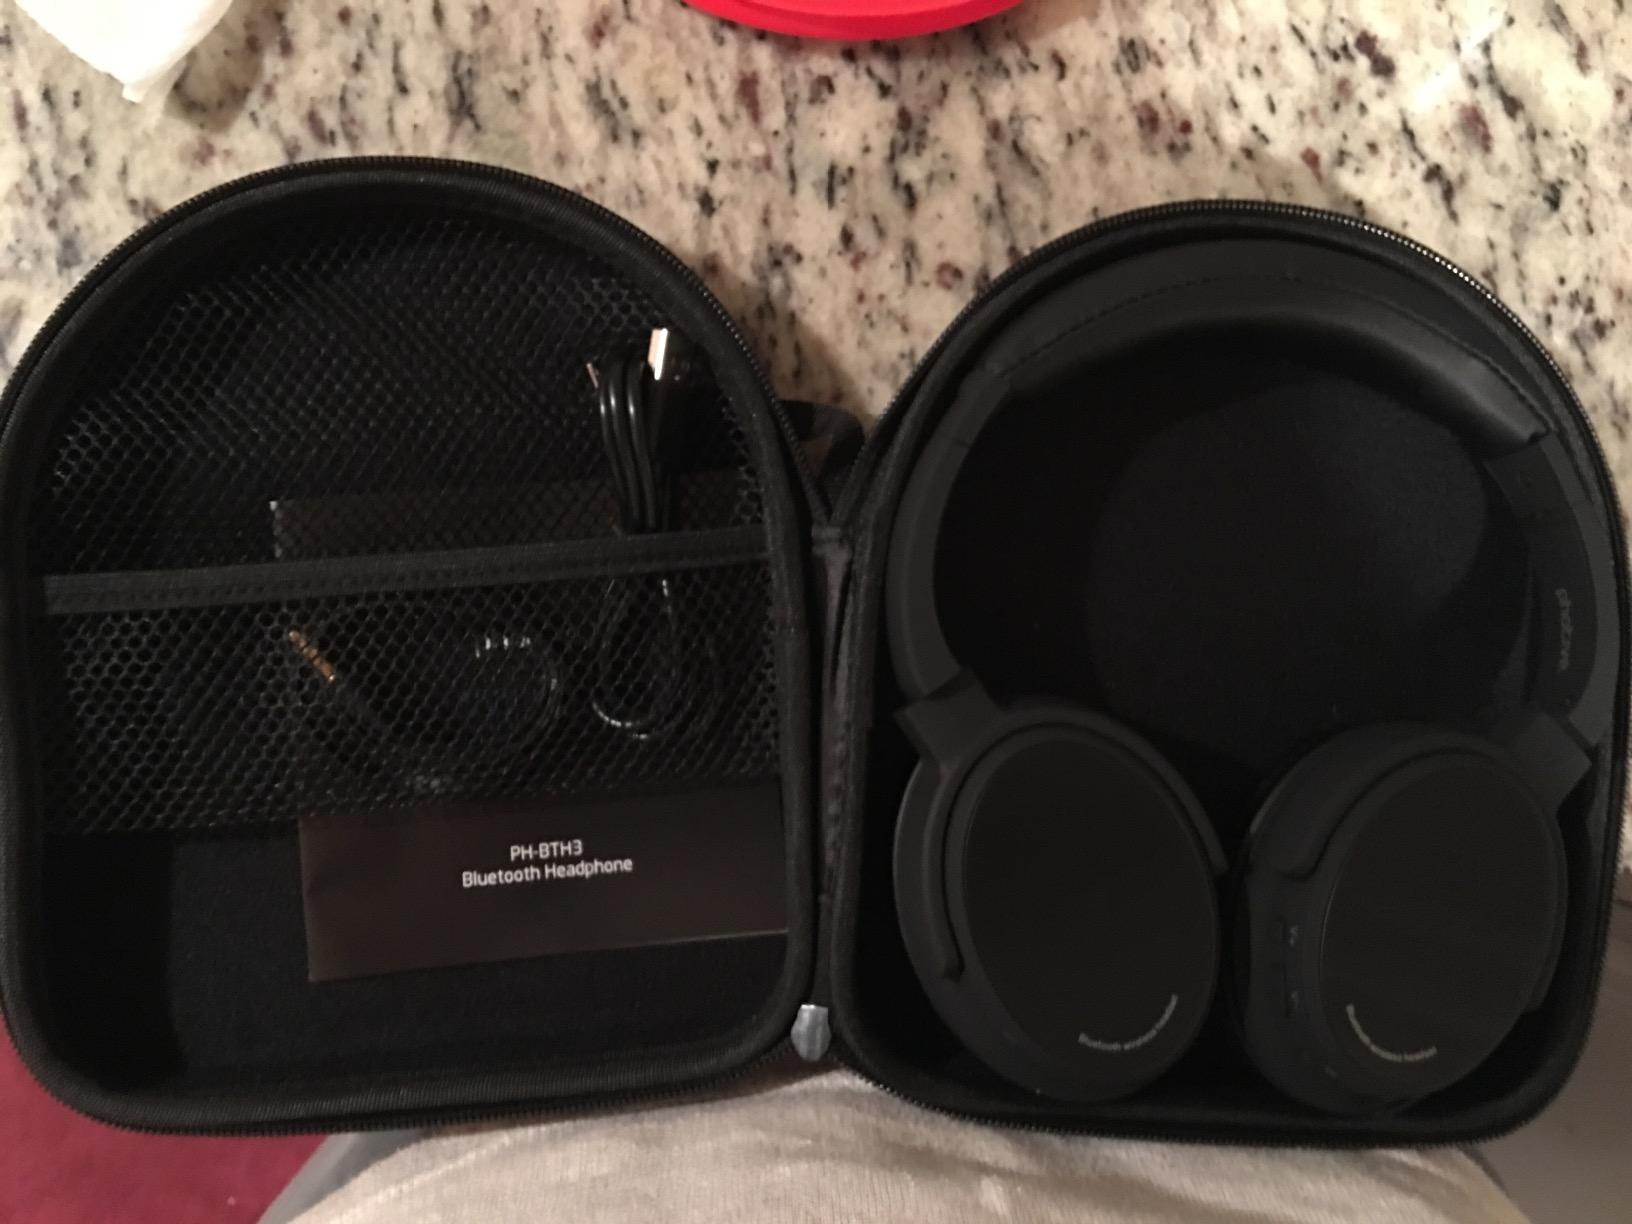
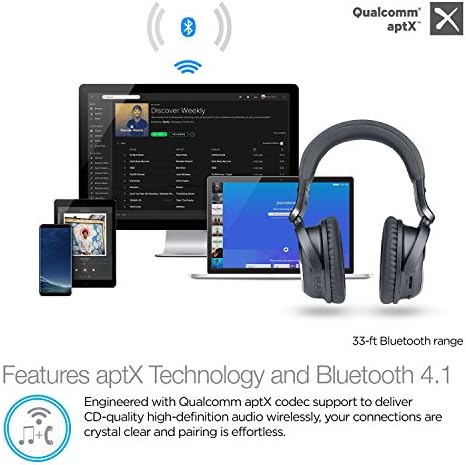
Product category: headphones
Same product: no